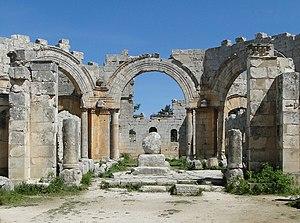
Vue de la colonne dans l'église de Saint-Siméon le Stylite, Syrie
Siméon le Stylite, dit Siméon l'Ancien, né vers 388 ou 389 et mort en 459, est un saint chrétien.
Le monastère Saint-Siméon-le-Stylite, aussi appelé le château de Siméon, est un monastère paléochrétien en ruines qui se trouve à 30 kilomètres au nord-ouest de la ville d'Alep dans le nord de la Syrie. C'est un exemple remarquable de l'architecture du Vᵉ siècle qui comprend l'église de pèlerinage et le village d'hébergement. Il est construit autour de la colonne où vivait le stylite saint Siméon.
L'architecture paléochrétienne désigne la plus ancienne période de l'architecture chrétienne, qui s'est développée dans l'Empire romain dans l'Antiquité tardive.